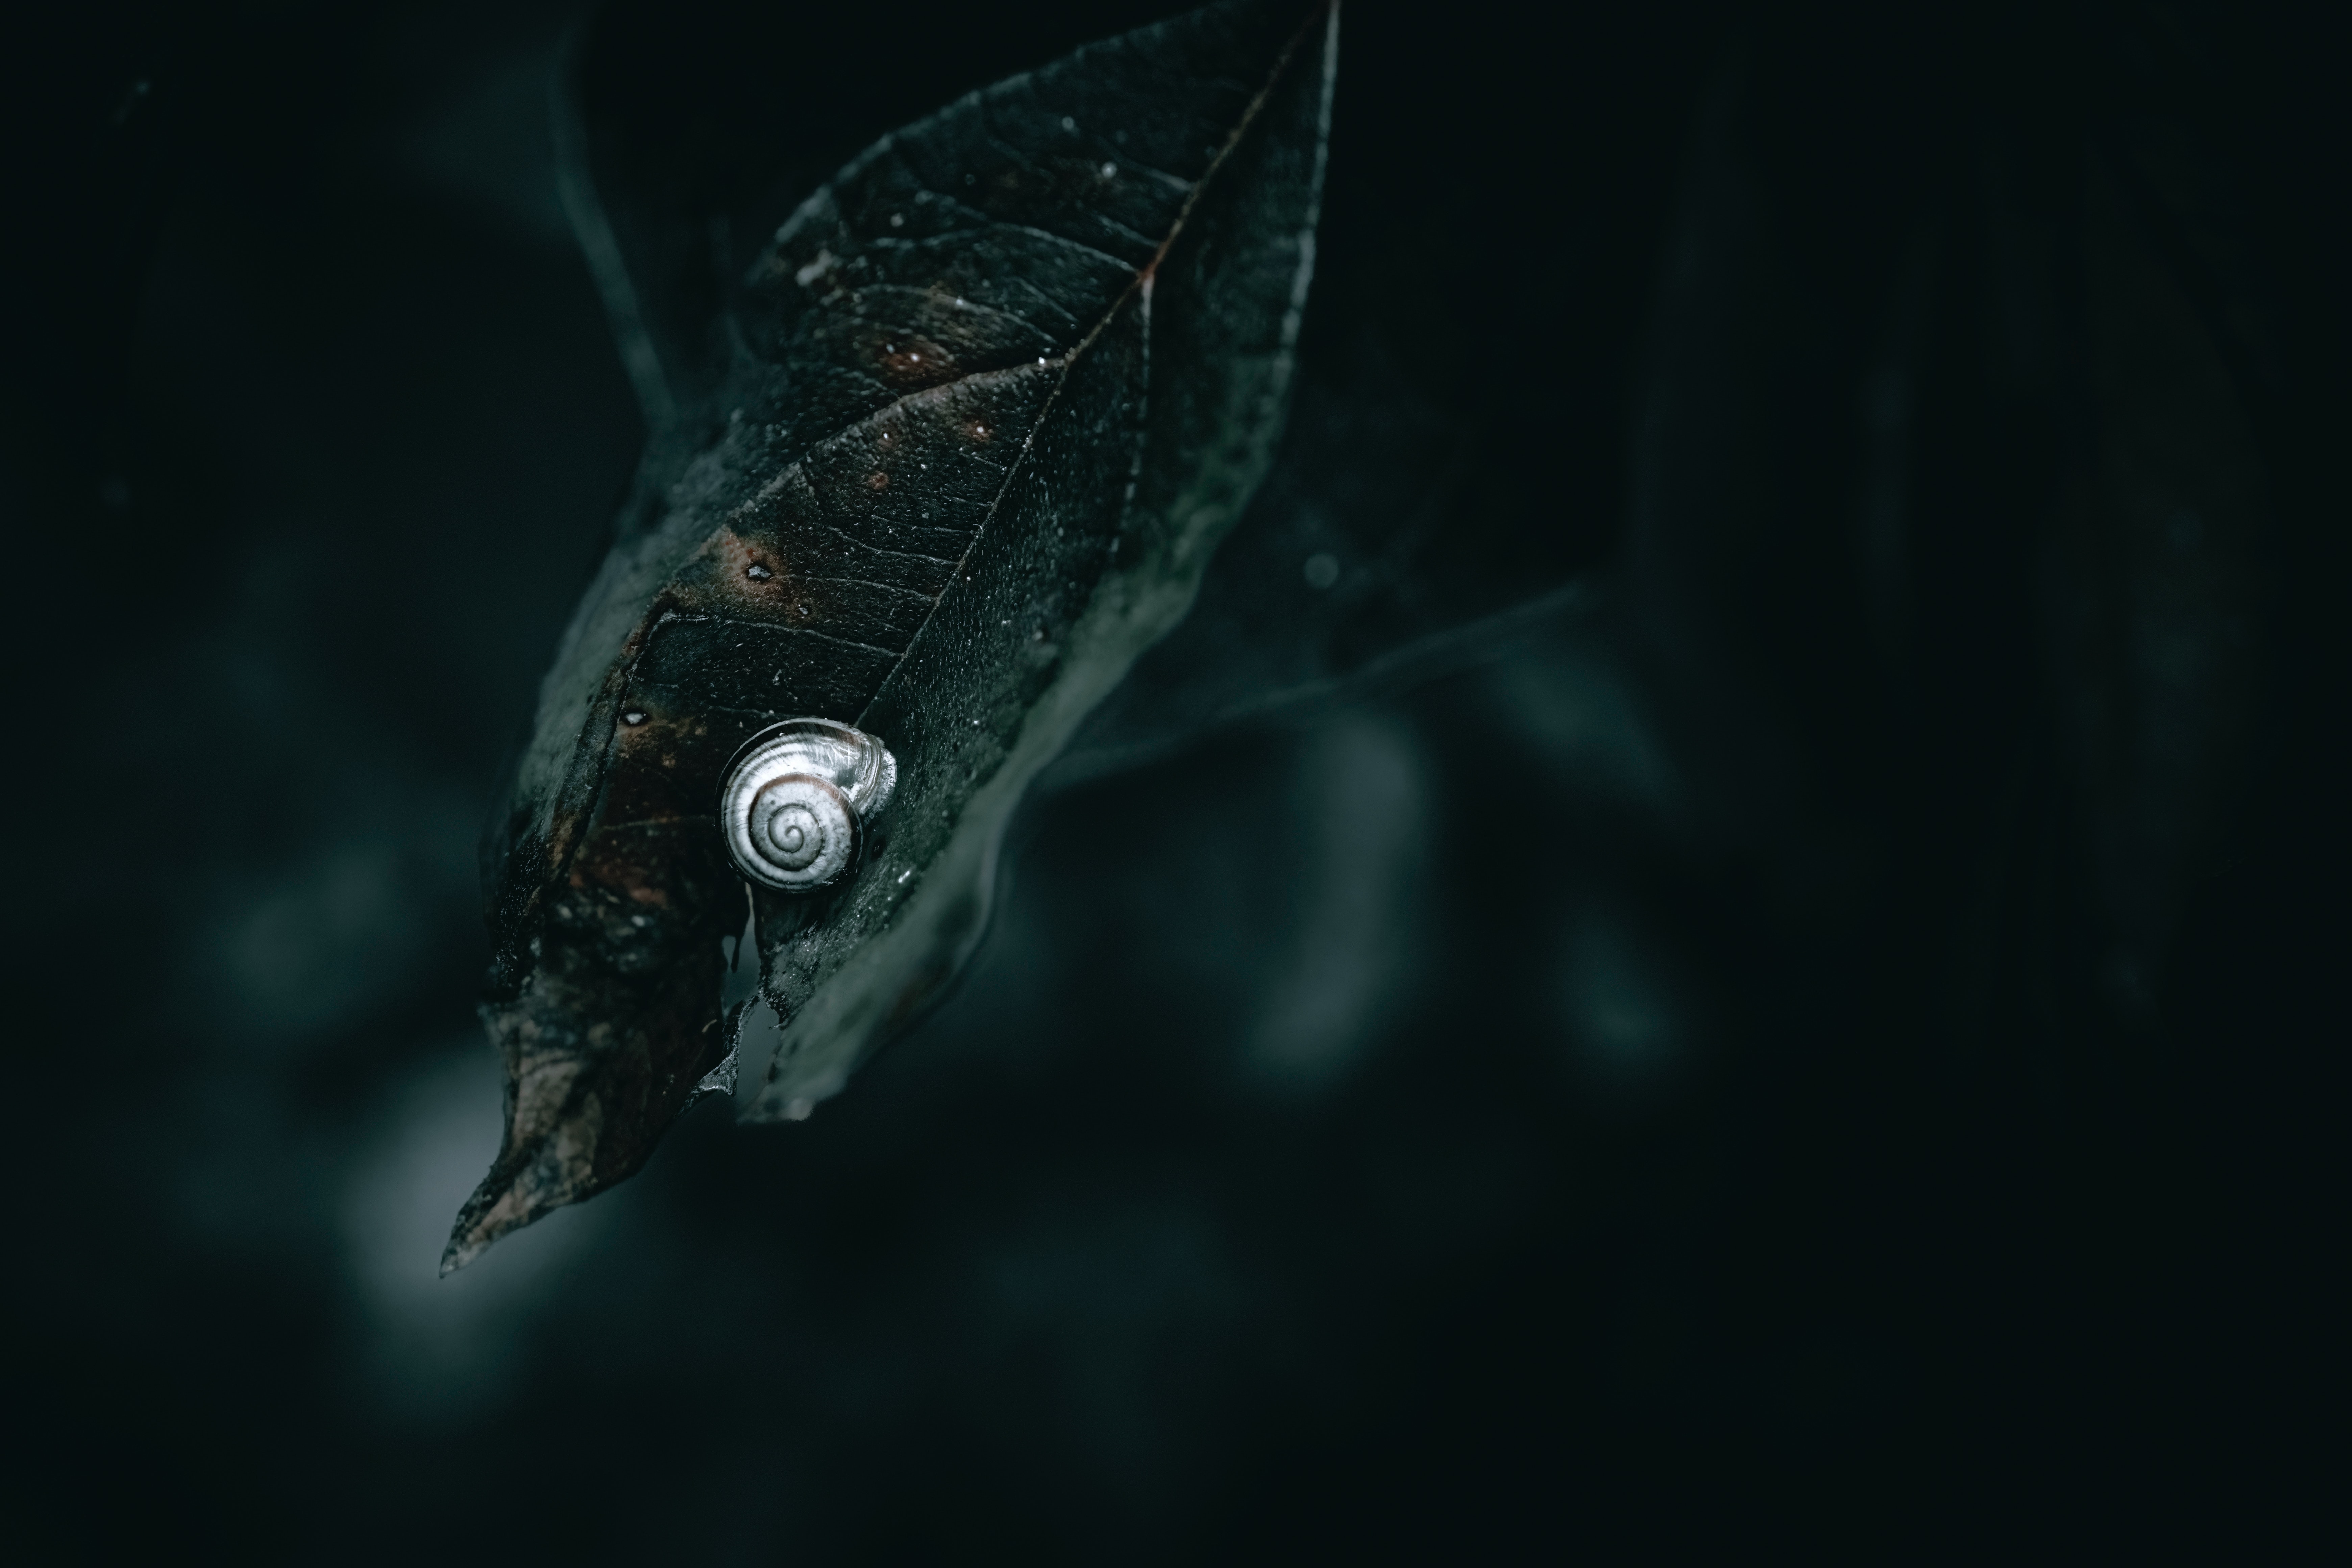
natural, water, liquid, fish, fin, electric blue, fluid, darkness, underwater, marine biology, marine mammal, macro photography, reef, monochrome photography, bony fish, ocean